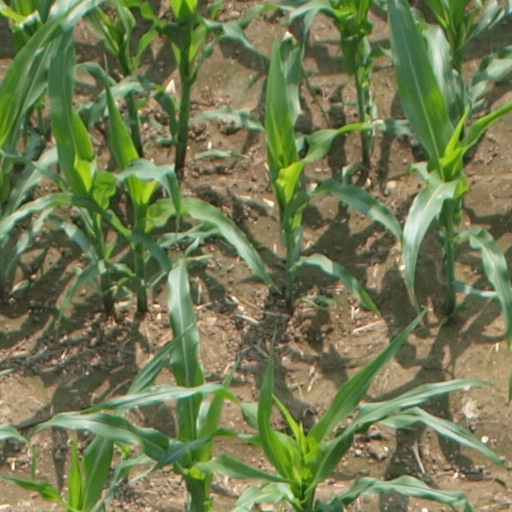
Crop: maize; corn